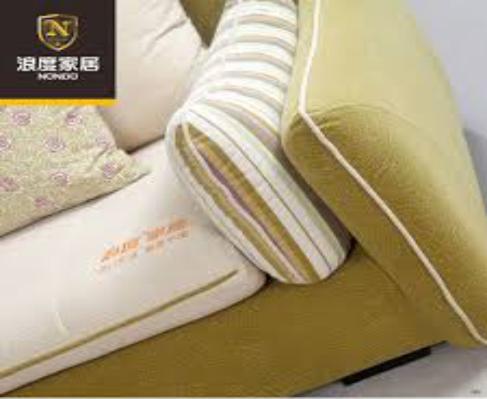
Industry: Necessities